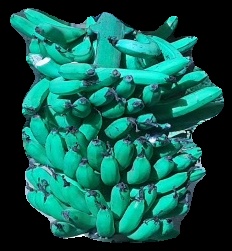
Variety: pachbale
Grade: grade3